Leixlip Confey railway station

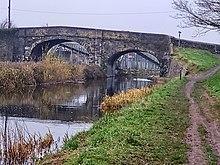
Cope Bridge at Leixlip Confey Railway Station on 29 Nov 2020

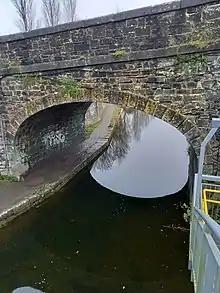
Cope Bridge, western elevation, viewed from station footbridge

The station lies at the Captain's Hill end of Leixlip, north of the town centre, and is on the R149 regional road. It is also 300m from bus stops 3993 and 3996, which are served by the C5, L54, L58, L59 and X31 routes, all operated by Dublin Bus.